Alpine, New South Wales

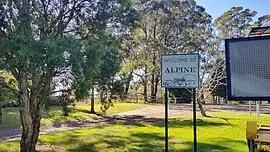
Old Hume Highway, 2023

Alpine is a Northern Village of the Southern Highlands of New South Wales, Australia, in the Wingecarribee Shire. It is located north-east of Aylmerton and south of Yerrinbool. The Main Southern Line passes through the locality, and the Hume Highway runs along the western boundary. The Old South Road, an early precursor to the Hume Highway, runs through the centre of the locality, separating the rural western side from the Upper Nepean Catchment Area, which is heavily forested.